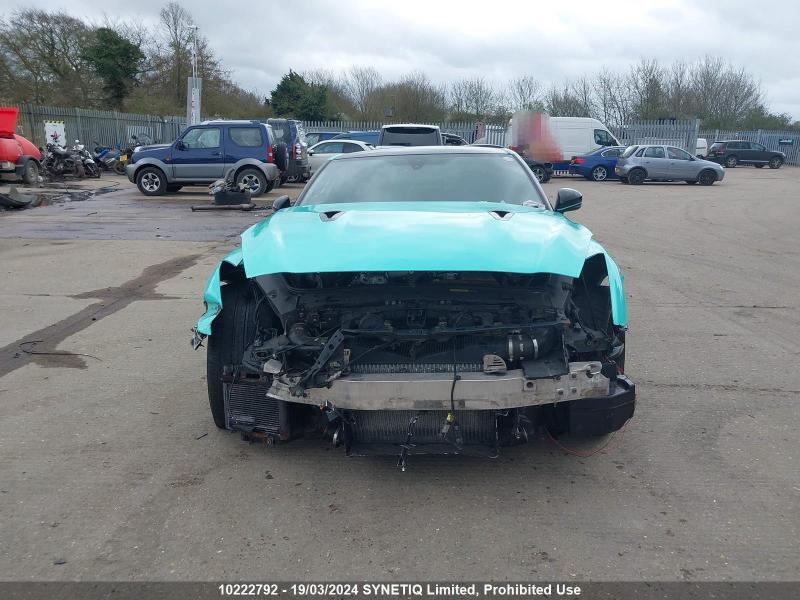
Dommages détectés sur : plaque d'immatriculation avant, pare-choc avant, feu avant droit, feu avant gauche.
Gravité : majeur